Mamluk Sultanate

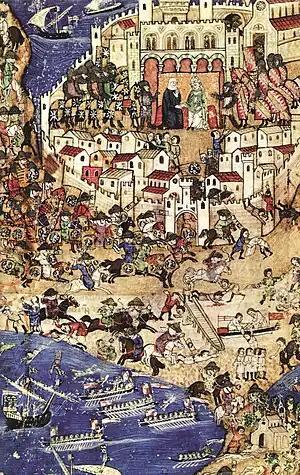
The siege of Tripoli, led against the Crusaders by the Mamluks of Qalawun in 1289

In 1263, Baybars deposed al-Mughith based on allegations of collaboration with the Mongol Ilkhanate of Persia, and thereby consolidated his authority over Islamic Syria. During his early reign, Baybars expanded the Mamluk from 10,000 cavalry to 40,000, with a 4,000-strong royal guard at its core. The new force was rigidly disciplined and highly trained in horsemanship, swordsmanship and archery. To improve intracommunication, Baybars instituted a (postal network) extending across Egypt and Syria, which led to large scale building of roads and bridges along the postal route. His military and administrative reforms cemented the power of the Mamluk state. He opened diplomatic channels with the Mongols to stifle their potential alliance with the Christian powers of Europe, while also sowing divisions between the Mongol Ilkhanate and the Mongol Golden Horde. His diplomacy was additionally intended to maintain the flow of Turkic mamluks from Mongol-held Central Asia.